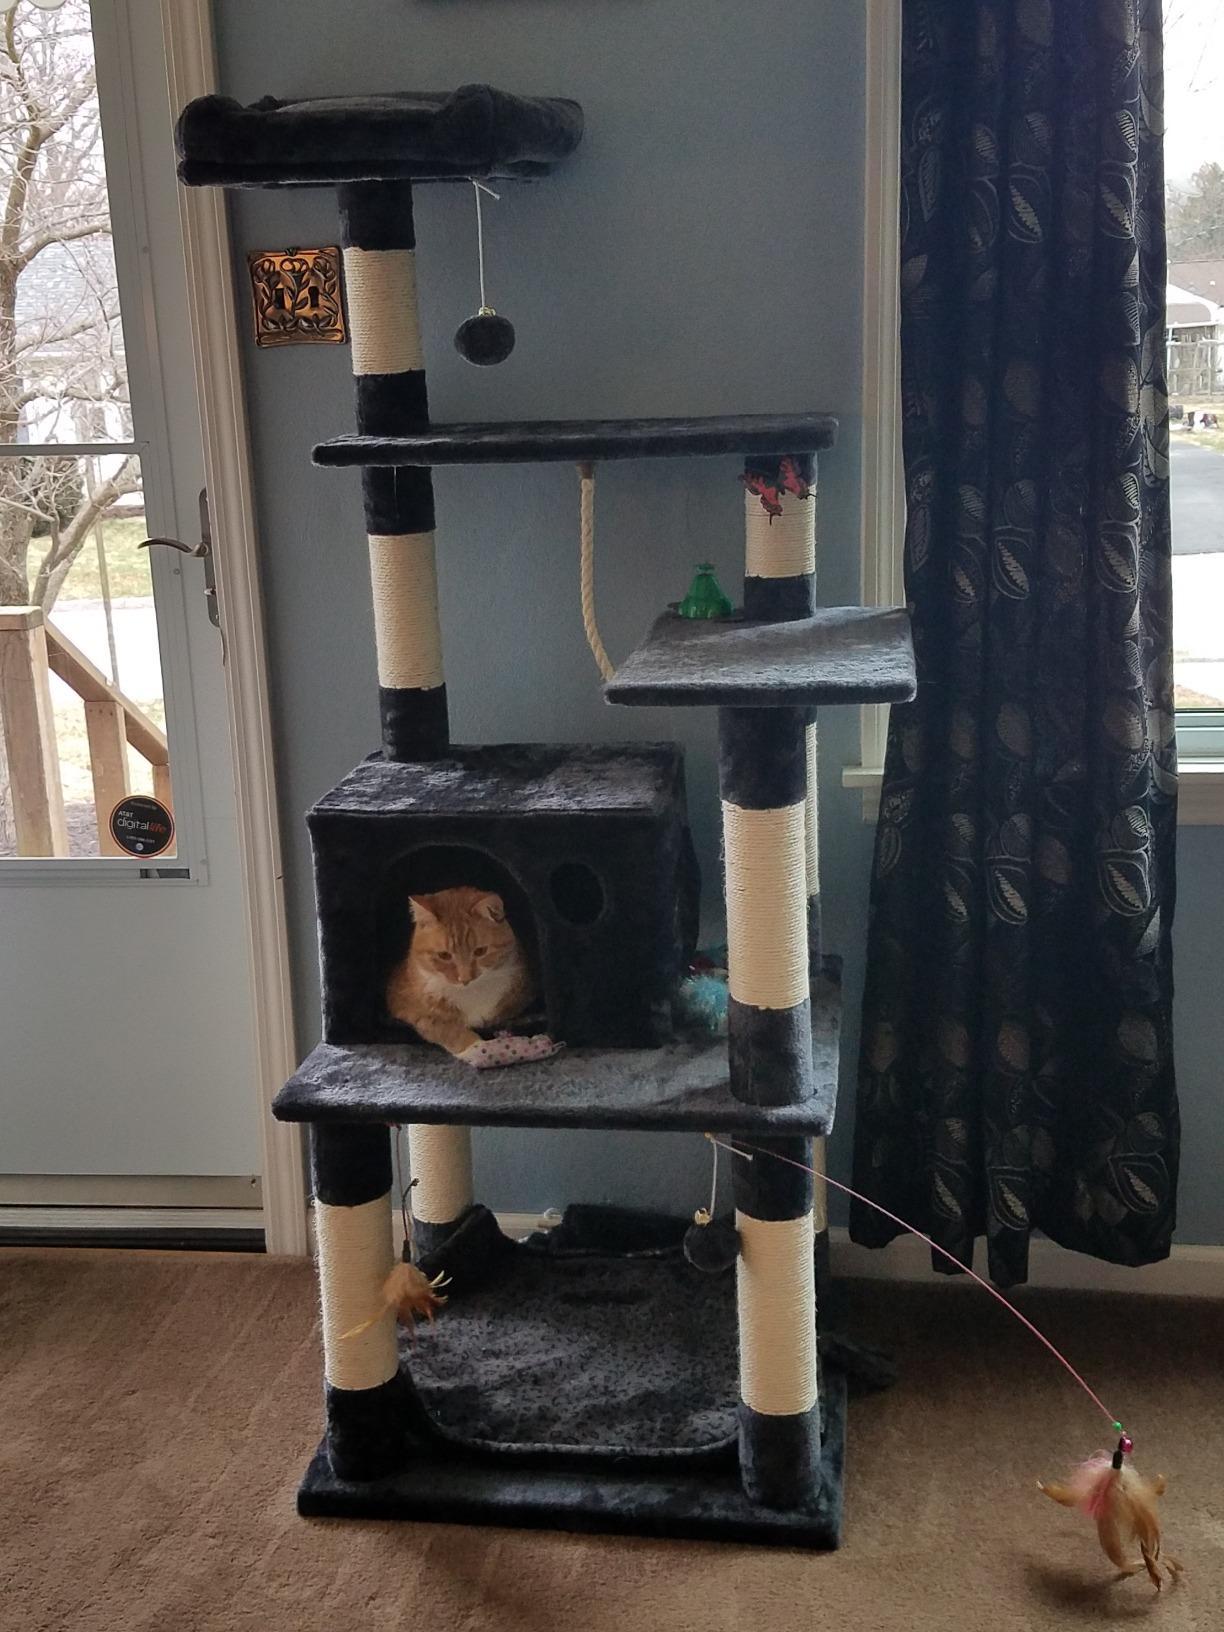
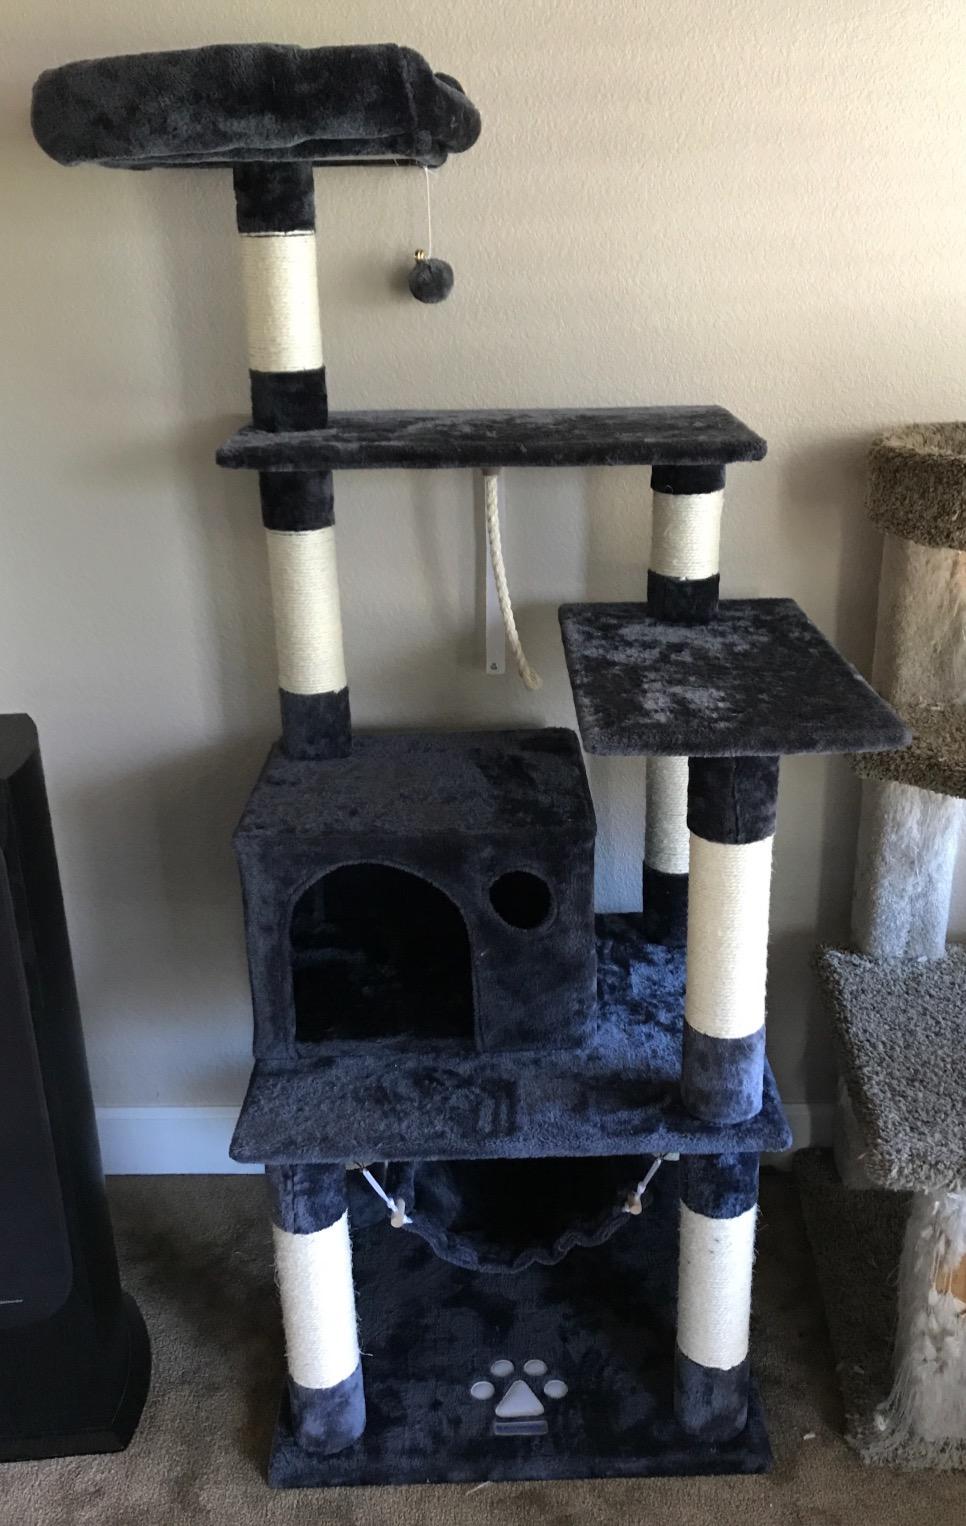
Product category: items_cat tree
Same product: yes